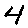
Label: 4